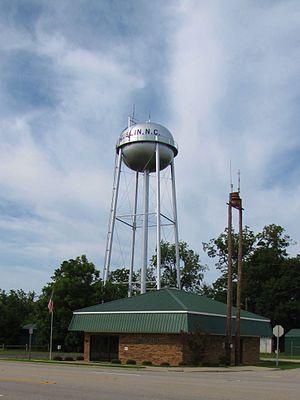
Dublin est une ville américaine située dans le comté de Bladen dans l'État de Caroline du Nord. En 2010, sa population était de 338 habitants.